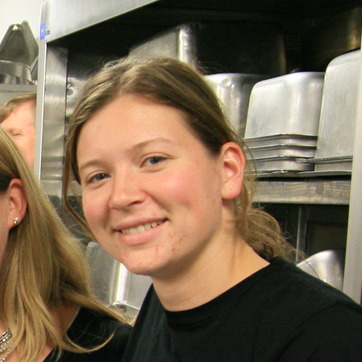
Material: skin